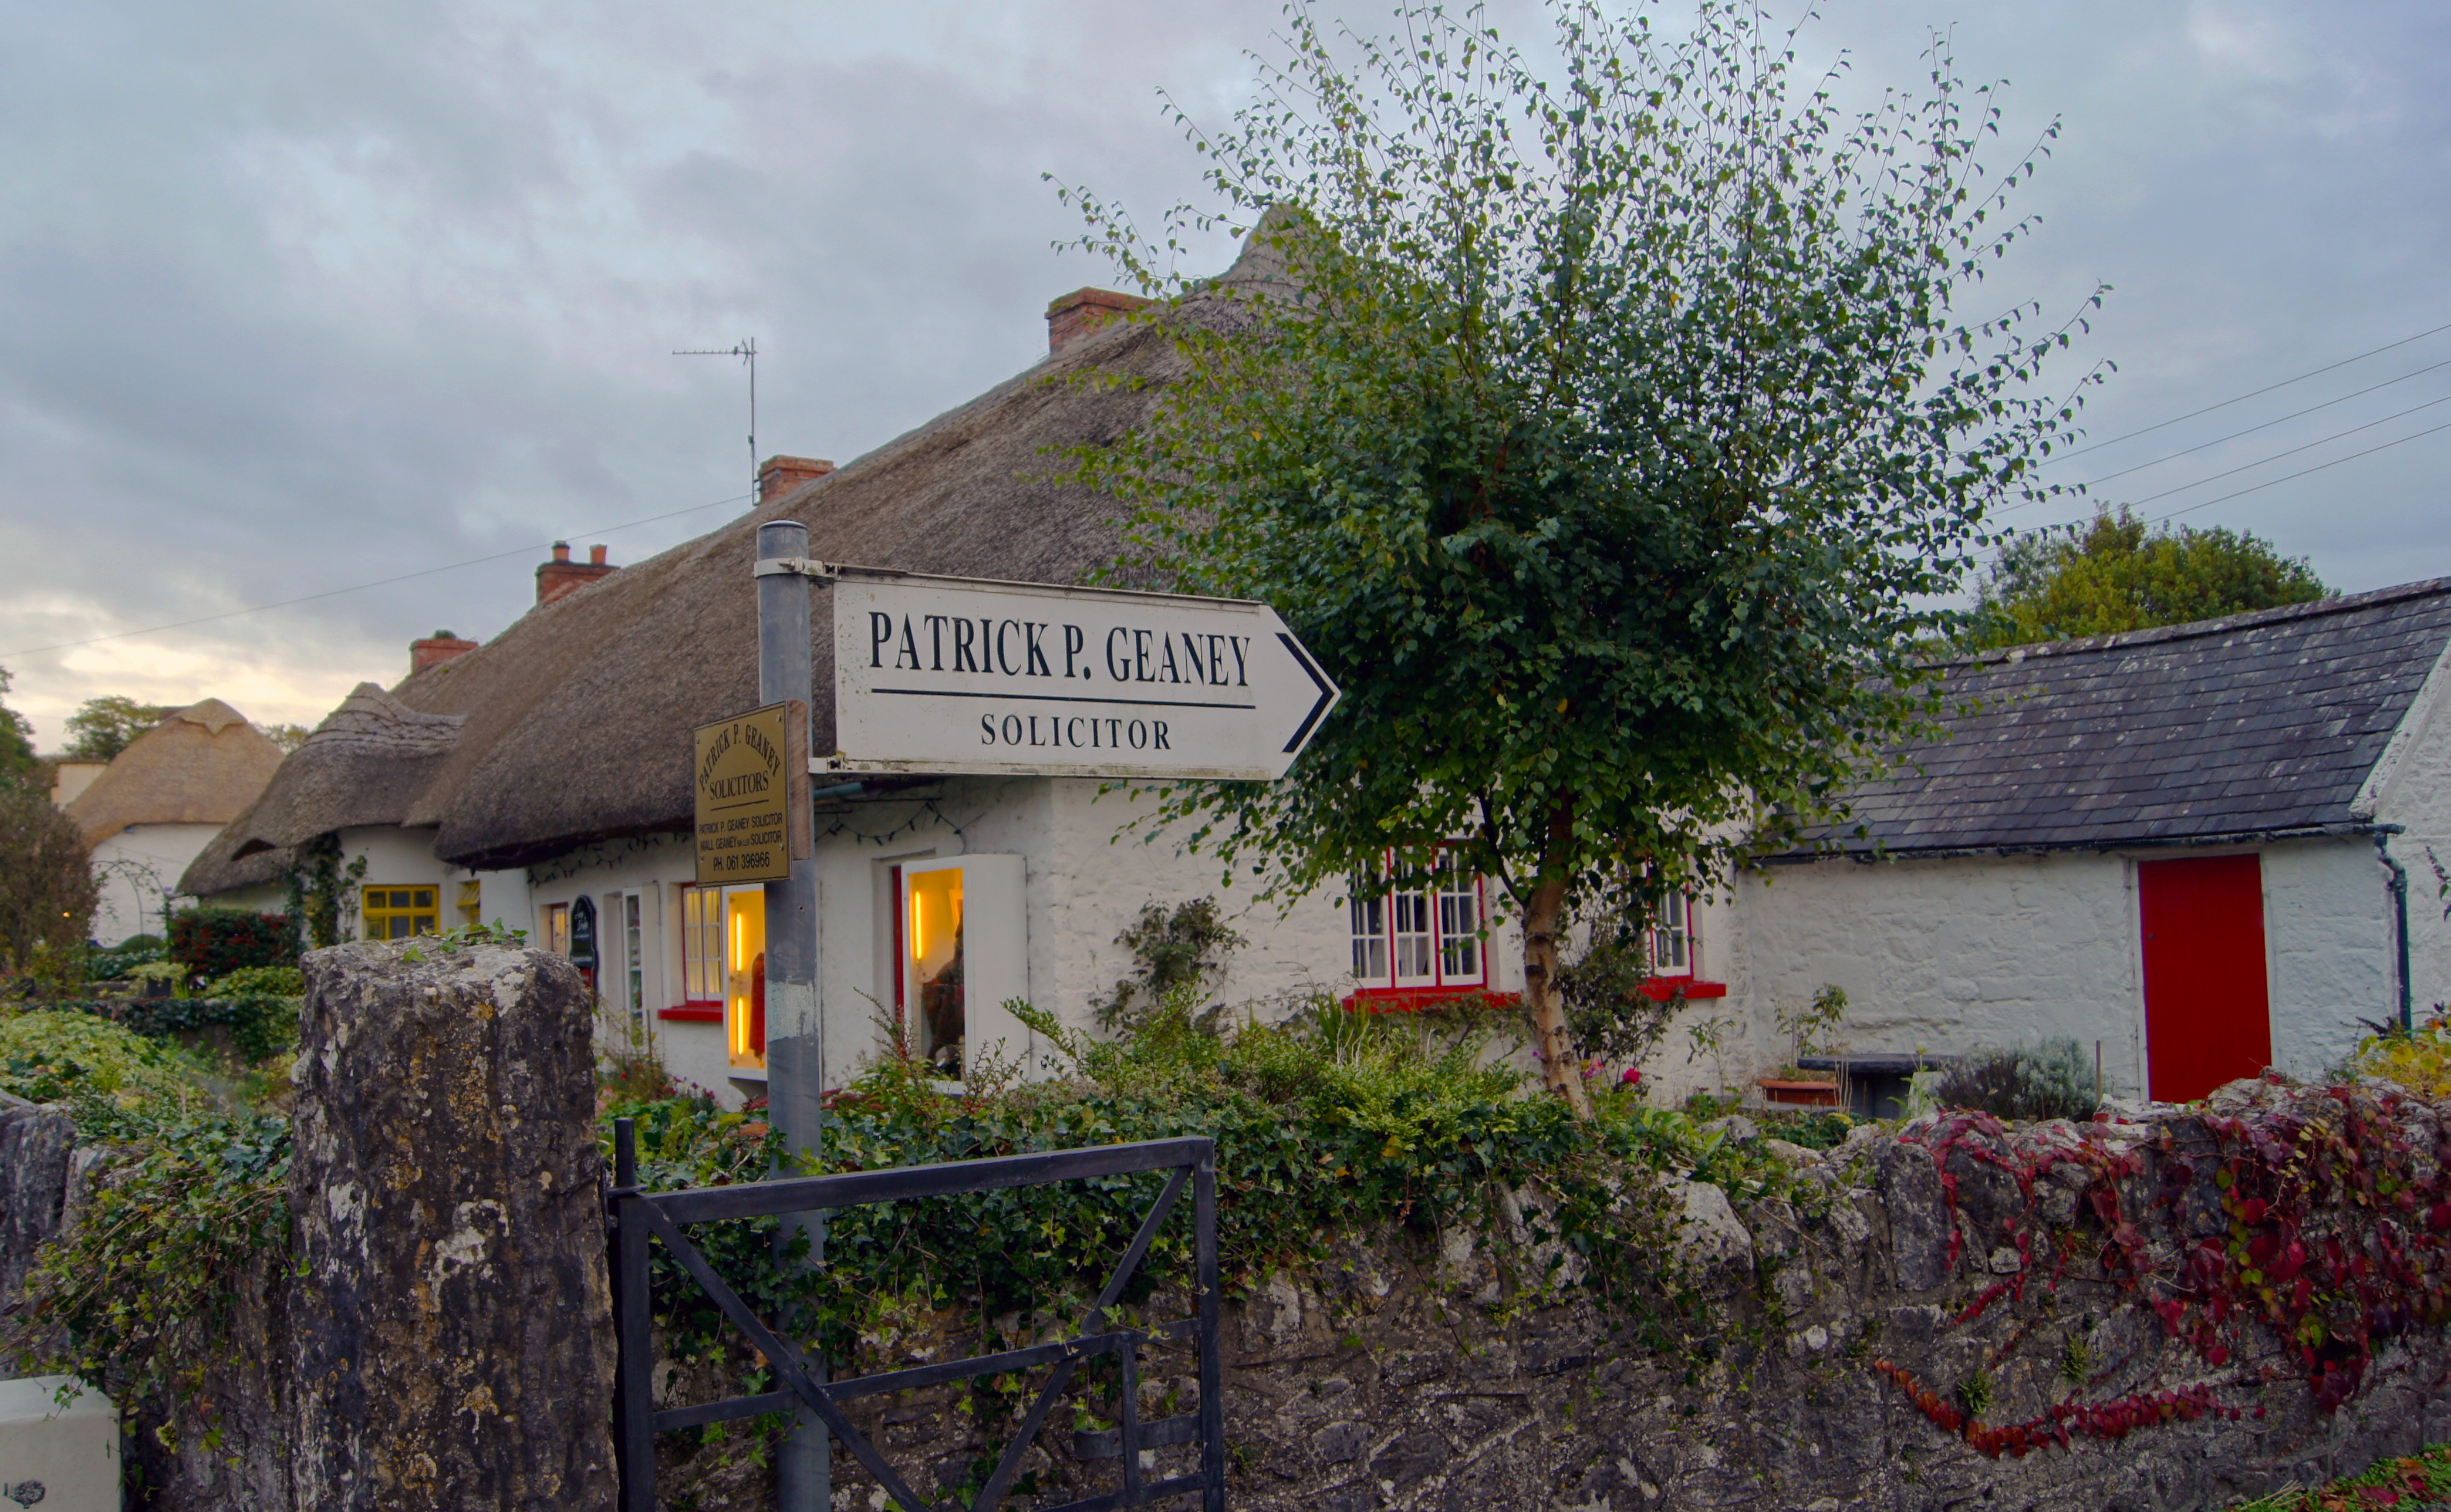
street, villa, house, town, old, home, village, suburb, sign, cottage, property, ireland, estate, neighbourhood, real estate, rural area, red door, residential area, thatch roof